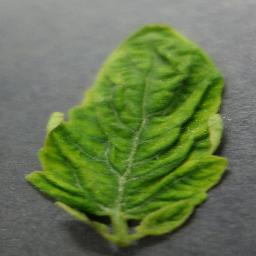
Label: Tomato___Tomato_Yellow_Leaf_Curl_Virus